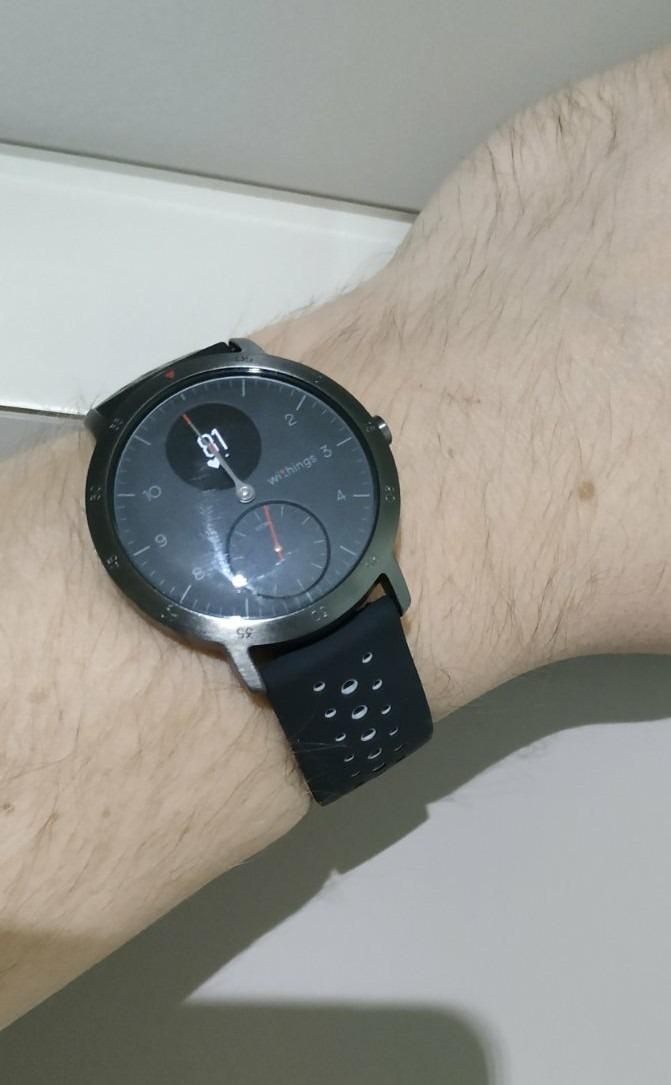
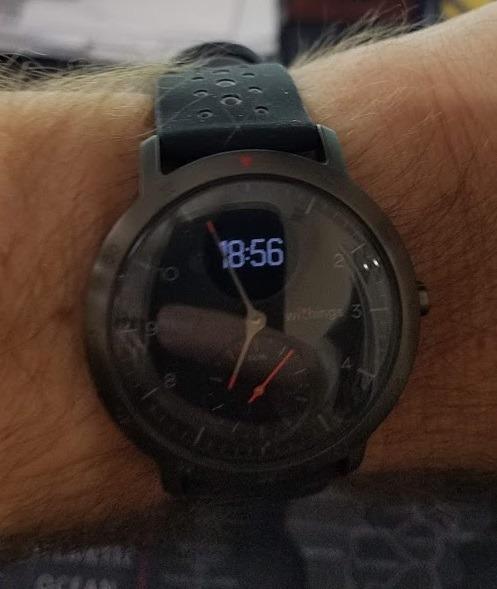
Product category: smartwatch
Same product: yes